Christianity in Medieval Scotland

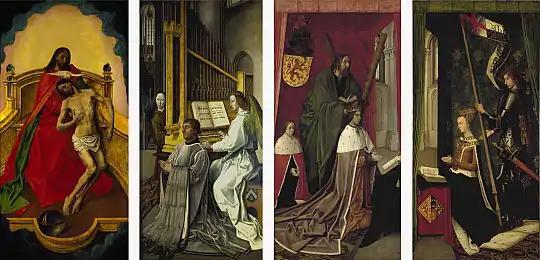
The fifteenth-century Trinity Altarpiece by Flemish artist Hugo van der Goes.

In most Scottish burghs, in contrast to English towns where churches and parishes tended to proliferate, there was usually only one parish church, but as the doctrine of Purgatory gained importance in the period, the number of chapelries, priests and masses for the dead within them, designed to speed the passage of souls to Heaven, grew rapidly. The number of altars dedicated to saints, who could intercede in this process, also grew dramatically, with St. Mary's in Dundee having perhaps 48 and St Giles' in Edinburgh over 50. The number of saints celebrated in Scotland also proliferated, with about 90 being added to the missal used in St Nicholas church in Aberdeen. New cults of devotion connected with Jesus and the Virgin Mary began to reach Scotland in the fifteenth century, including the Five Wounds, the Holy Blood and the Holy Name of Jesus. There were also new religious feasts, including celebrations of the Presentation, the Visitation and Mary of the Snows.